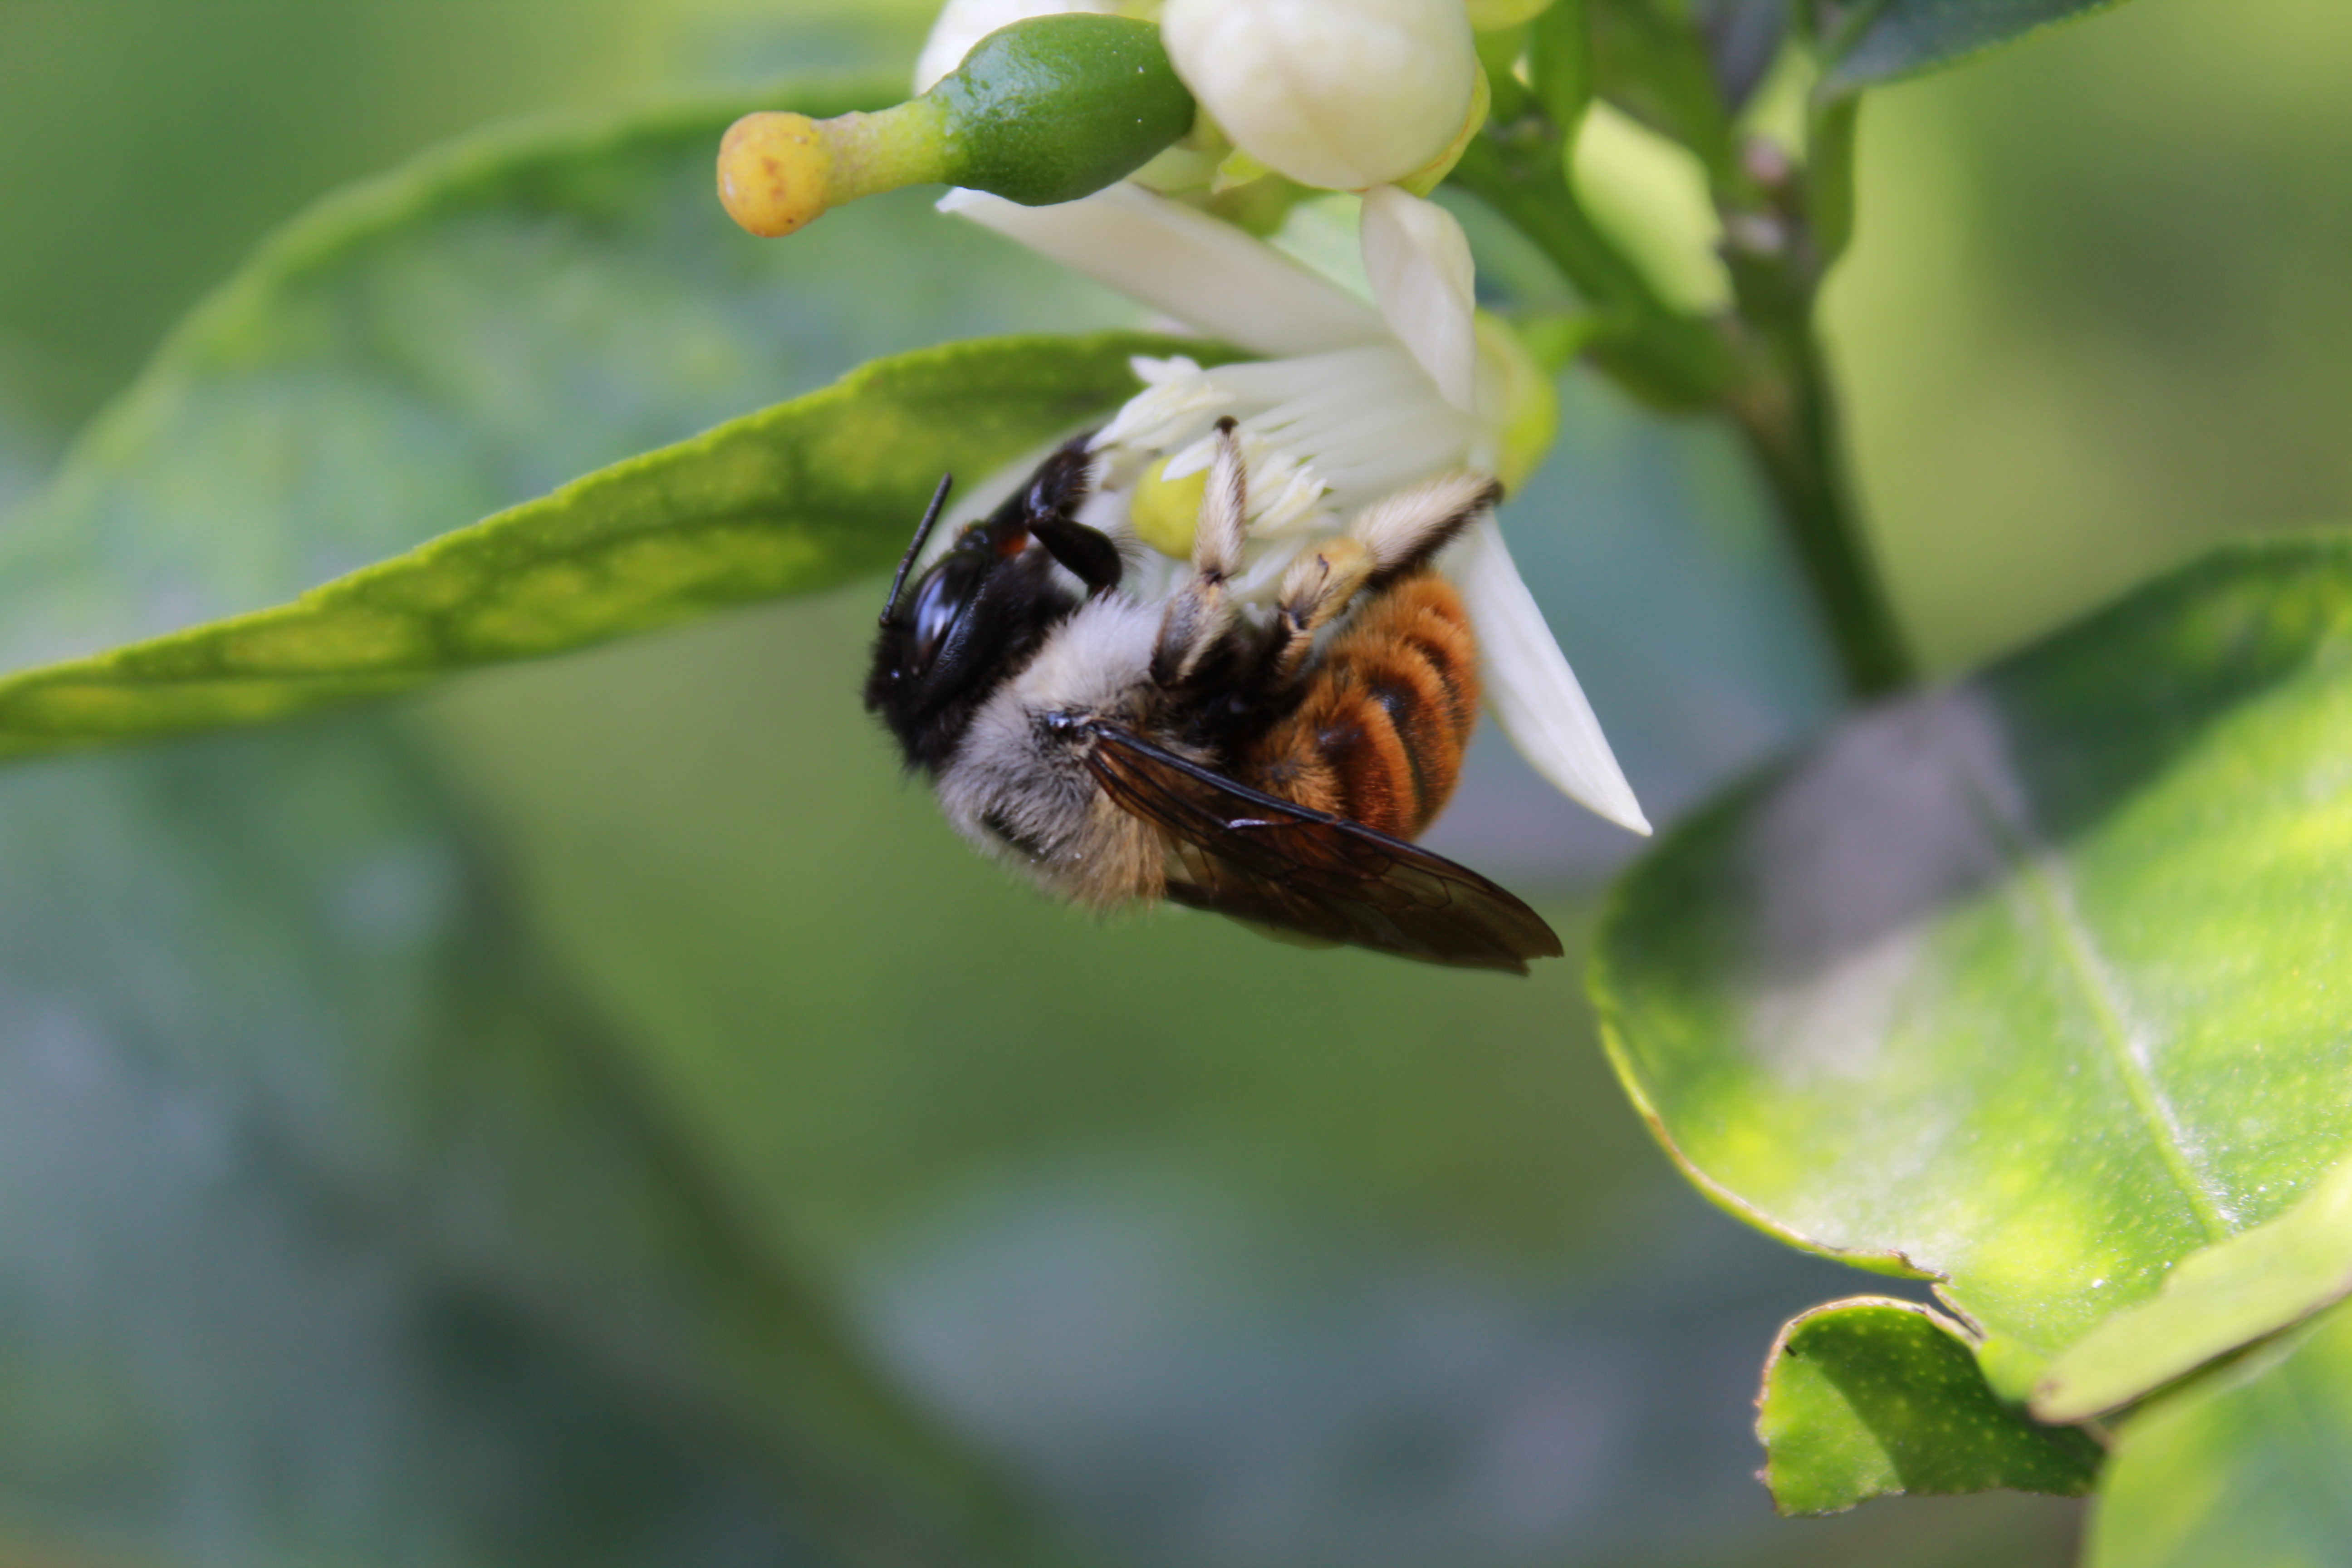
bee, lemon tree, nature, green, flower, honey, lemon, lemonade, insect, honeybee, membrane winged insect, bumblebee, invertebrate, Eumenidae, plant, pest, pollinator, leaf, macro photography, carpenter bee, wasp, Megachilidae, hoverfly, hornet, photography, arthropod, pollen, nectar, plant stem